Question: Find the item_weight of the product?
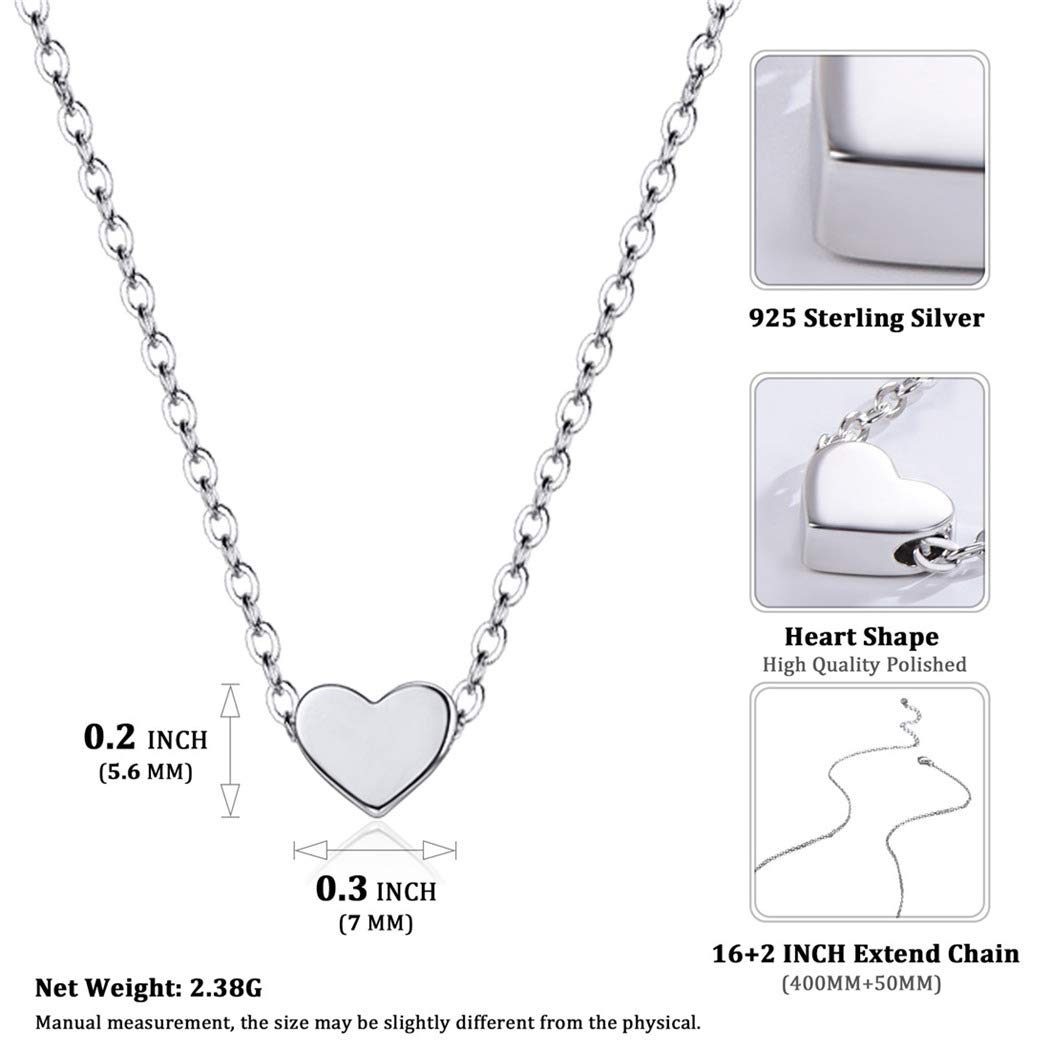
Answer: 2.38 gram